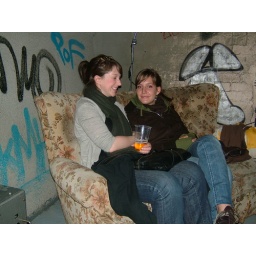
Molly and Melinda in the roof bar of Tacheles